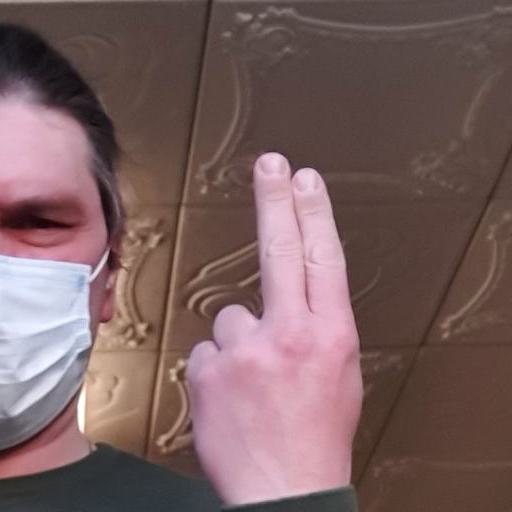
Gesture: two_up_inverted